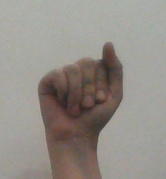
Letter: saad